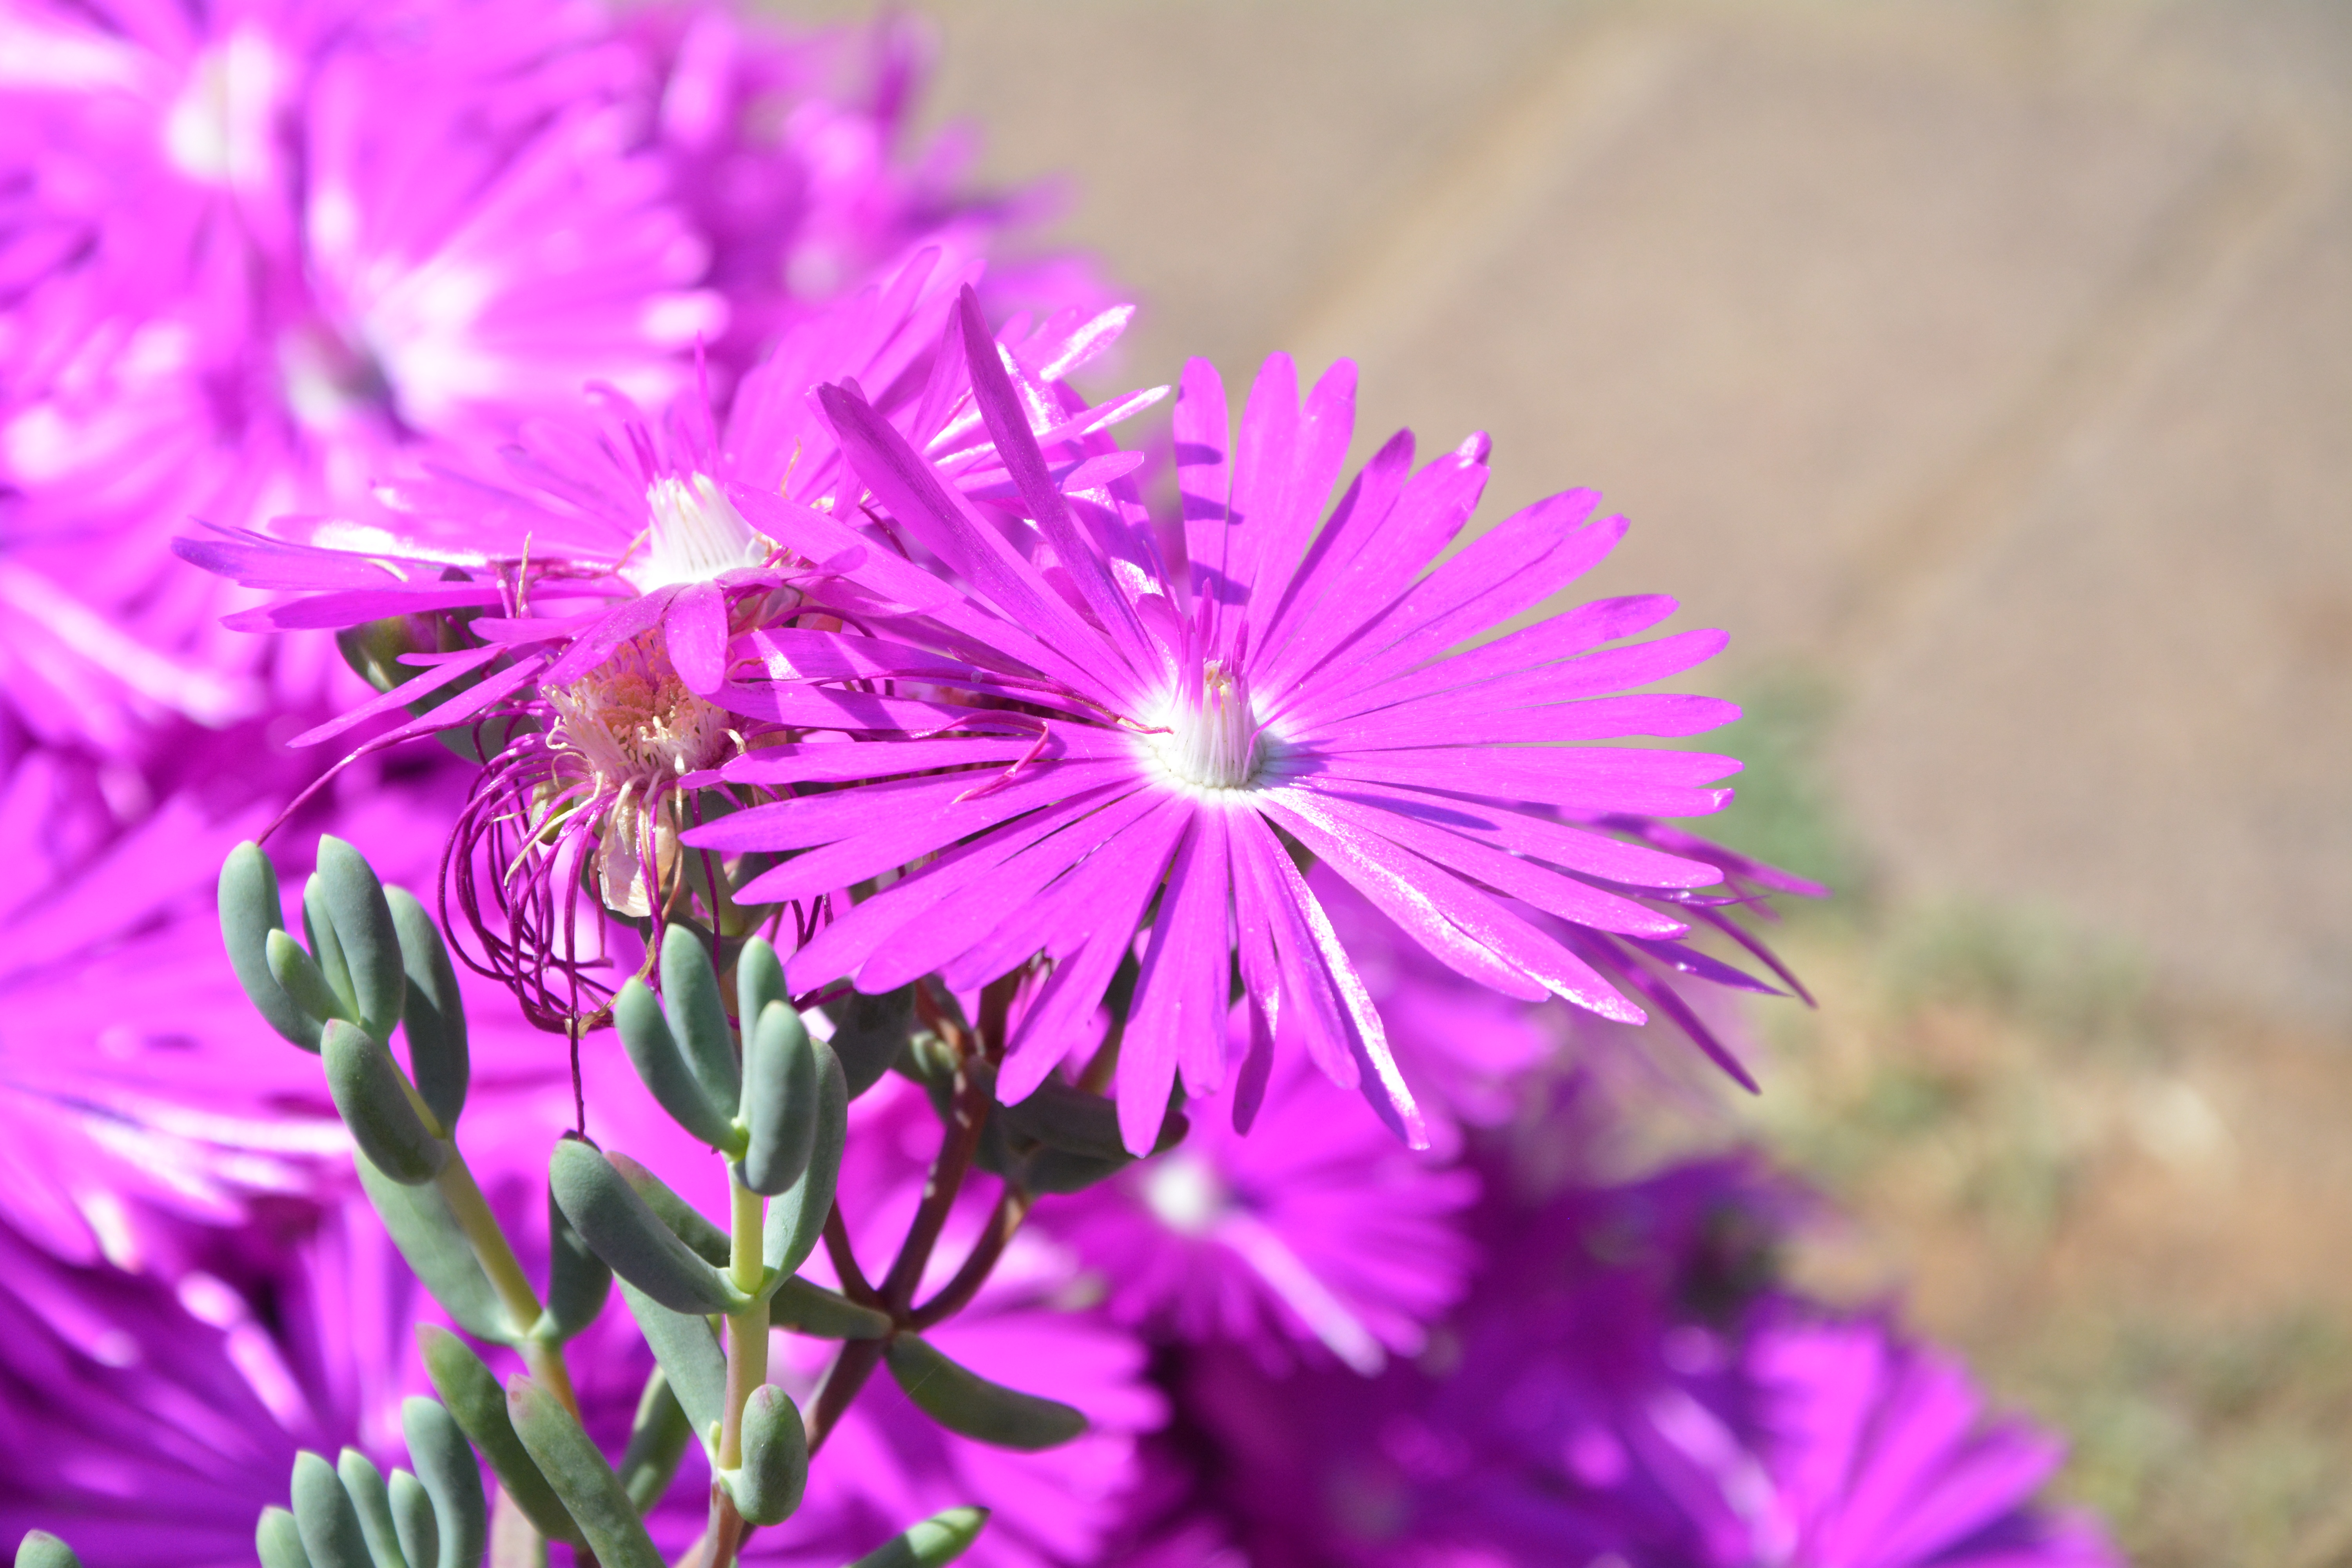
blossom, plant, sunshine, flower, petal, spring, produce, pink, flora, wildflower, close up, daisies, dianthus, macro photography, flowering plant, daisy family, annual plant, land plant, pink family